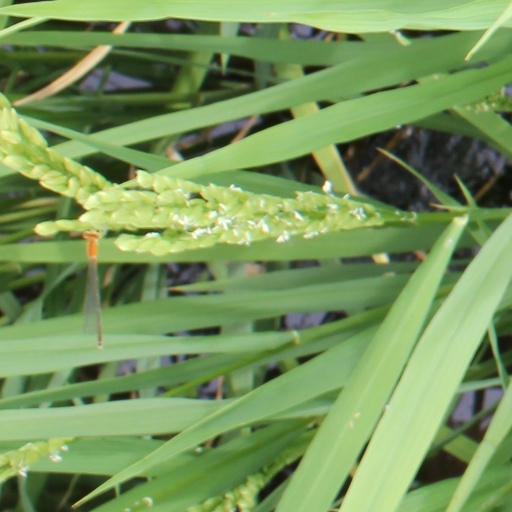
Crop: rice